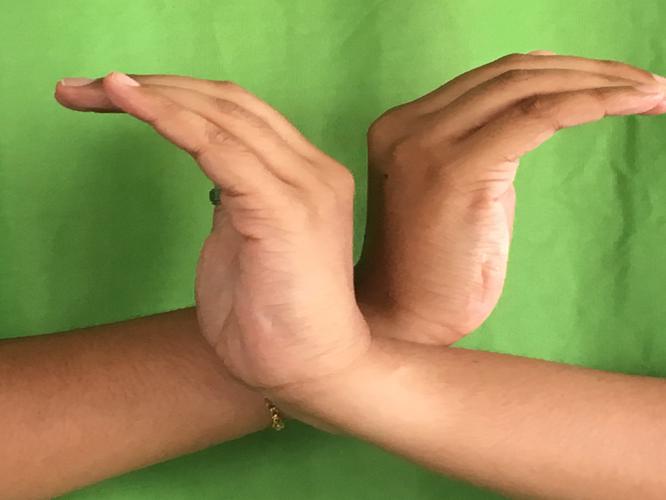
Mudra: Nagabandha
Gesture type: double_hand